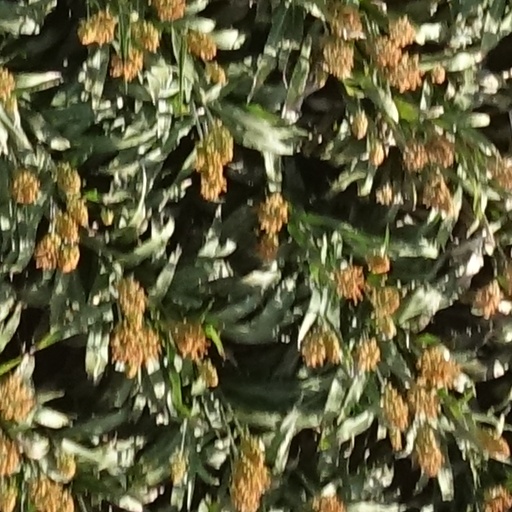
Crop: sorghum